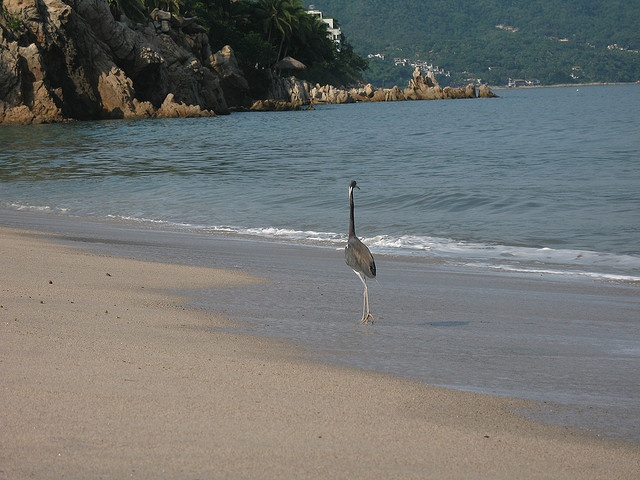
A large bird walking across a wet beach.
A large bird walking in the sand, down the beach.
A bird walks across the damp sand covered shore.
A bird with long legs walking in the sand on a beach near the ocean.
a tall skinny bird standing on the beach close to the water